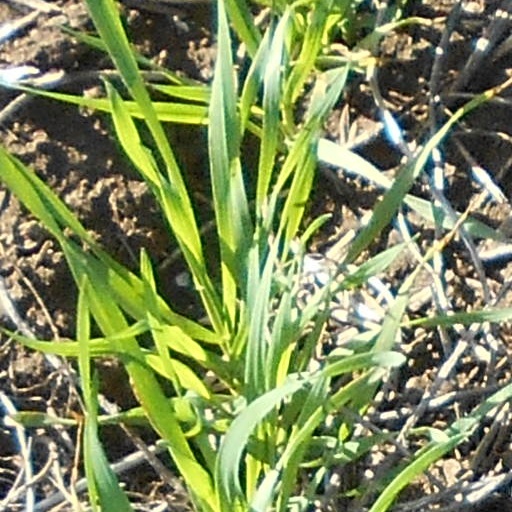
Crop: wheat